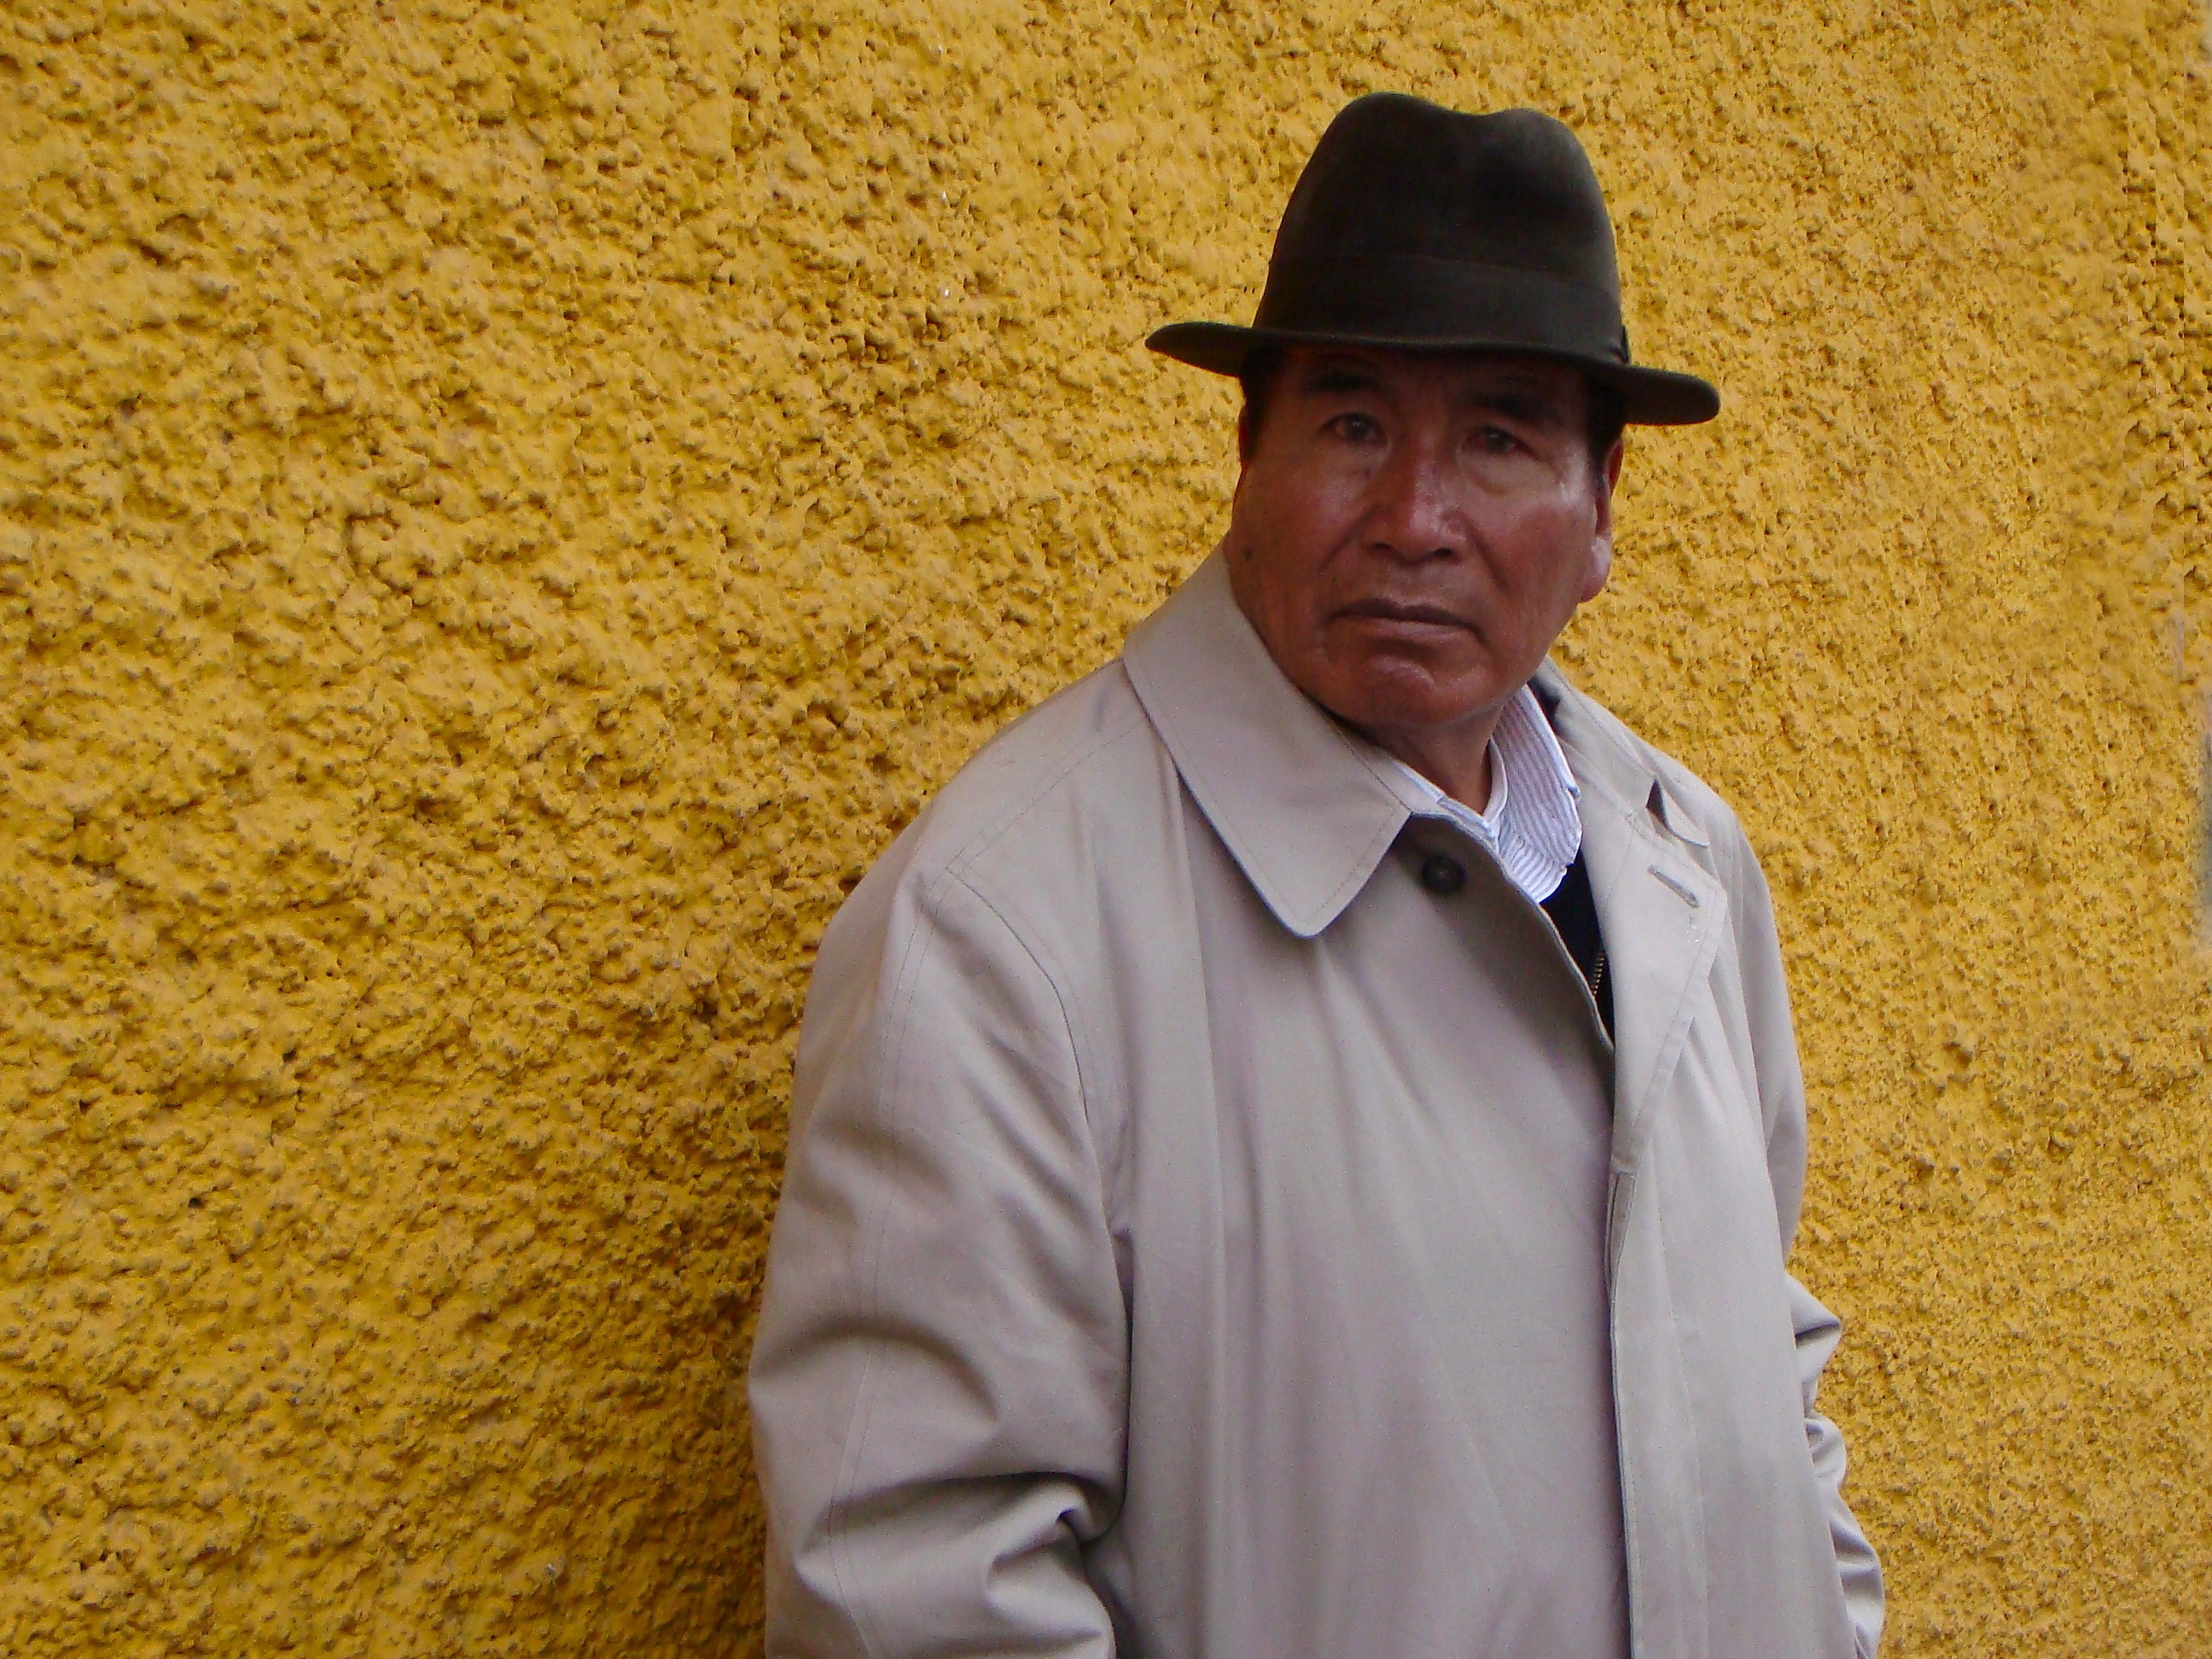
man, person, male, peru, raincoat, temple, espionage, secret agent